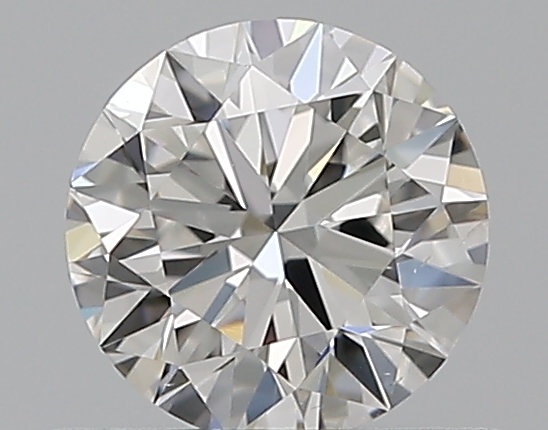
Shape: round
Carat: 0.5
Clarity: SI1
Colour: E
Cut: VG
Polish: EX
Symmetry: GD
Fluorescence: N
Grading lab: GIA
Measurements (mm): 5.07 x 5.09 x 3.12